Color temperature

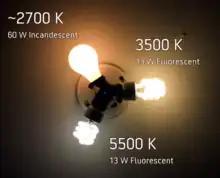

For lighting building interiors, it is often important to take into account the color temperature of illumination. A warmer (i.e., a lower color temperature) light is often used in public areas to promote relaxation, while a cooler (higher color temperature) light is used to enhance concentration, for example in schools and offices.